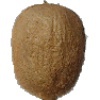
Label: Kiwi 1